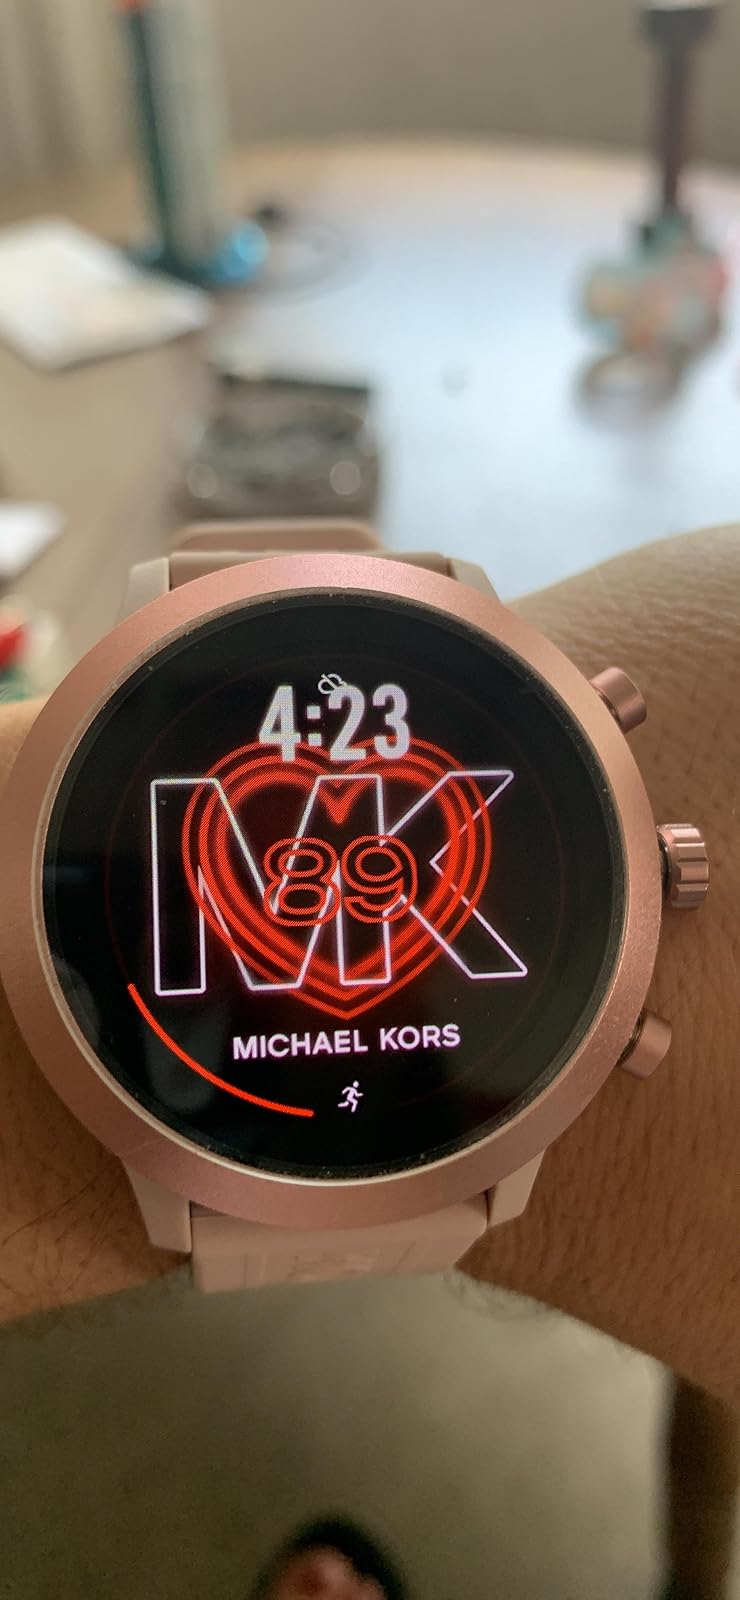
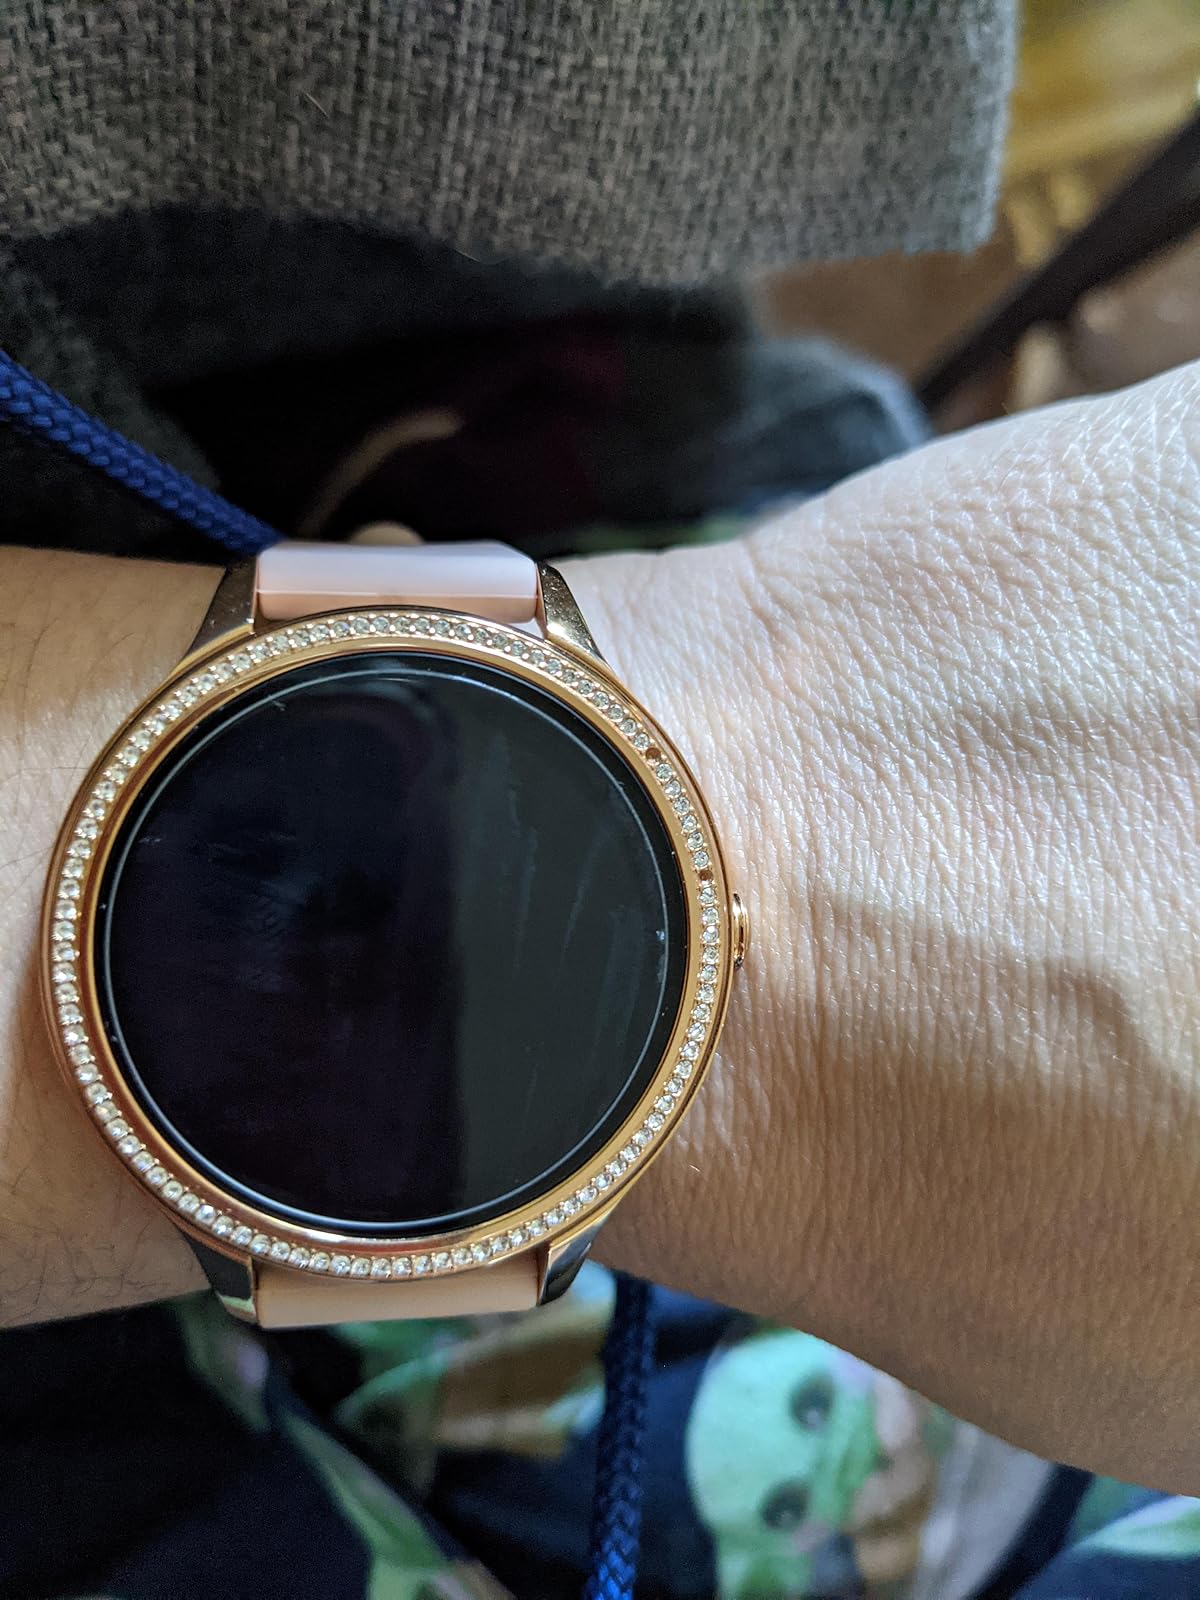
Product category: smartwatch
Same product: no